East End of London

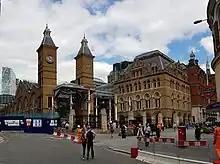
Stratford and Liverpool Street (pictured) stations, are among the busiest in the UK.

Industries associated with the sea developed throughout the East End, including rope making and shipbuilding. The former location of roperies can still be identified from their long straight, narrow profile in the modern streets, for instance Ropery Street near Mile End. Shipbuilding for the navy is recorded at Ratcliff in 1354, with shipfitting and repair carried out in Blackwall by 1485. On 31 January 1858, the largest ship of that time, the SS "Great Eastern", designed by Isambard Kingdom Brunel, was launched from the yard of Messrs Scott Russell & Co, of Millwall. The vessel was too long to fit across the river, and so the ship had to be launched sideways. Due to the technical difficulties of the launch, after this, shipbuilding on the Thames went into a long decline. Ships continued to be built at the Thames Ironworks and Shipbuilding Company at Blackwall and Canning Town until the yard closed in 1913, shortly after the launch of the Dreadnought Battleship HMS Thunderer (1911).